Nandivarman II

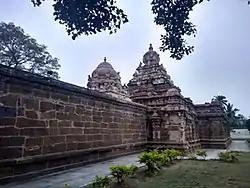
Tiru Parameswara Vinnagaram (Vaikunta Perumal Temple)

Paramesvaravarman II was succeeded by a 12-year old Nandivarman II Pallavamalla who belonged to a collateral line of Pallavas called the Kadavas. The latter were the descendants of Bhimavarman, the brother of Simhavishnu. According to epigraphical findings, Hiranyavarman, the father of Nandivarman Pallavamalla belonged to the Kadavakula. Nandivarman II himself is described as "one who was born to raise the prestige of the Kadava family". He has commissioned the Tiru Parameswara Vinnagaram.